Javier Mascherano

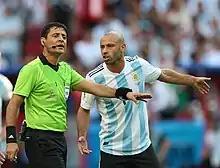
Mascherano during the 2018 FIFA World Cup.

In the 2014 World Cup, Mascherano played his 100th international match for Argentina in a match against Iran, which "la Albiceleste" won 1–0. During the tournament, Messi wore the captain's armband and commentators often described the team as Messi plus ten other players, however Mascherano was the squad's "de facto" leader and midfield general. Mascherano asserted himself vocally, especially during the knockout rounds, where the media described him as Argentina's best player after Messi's prolific scoring stagnated after the group stage. During Argentina's World Cup semi-final against the Netherlands, Mascherano was knocked unconscious by a header contested by Georginio Wijnaldum and was led off the pitch with a suspected concussion, although he resumed play moments later. In stoppage time, Mascherano tore his anus making a goal-saving slide tackle on Arjen Robben. Argentina would go on to advance to the final in a penalty shootout, with goalkeeper Sergio Romero saving kicks from Ron Vlaar and Wesley Sneijder. Thanks to Mascherano's prowess as a defensive midfielder and leader, Argentina entered the final having not conceded a goal in 330 minutes during elimination games, as well as never having trailed in the tournament.